Dallas Zoo

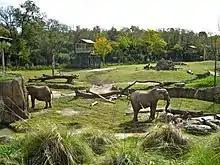
Elephants in the Giants of the Savanna habitat

Phase II of the Wilds of Africa, Giants of the Savanna, opened on May 28, 2010. This is an expansion to the current Wilds of Africa, and features six female and two male African bush elephants, a large herd of reticulated giraffes, African lions, South African cheetahs, impala, ostriches,vulturine guineafowl, warthogs, red river hogs and the newest attraction African wild dogs. Visitors have the opportunity to feed lettuce leaves and rye crackers to the herd of giraffe at the Giraffe Feeding Station. Five of the eleven acres are dedicated to the eight African bush elephants; Jenny, Gypsy, Kamba, Congo, Tendaji, Mlilo, Zola, and Okubili (Ajabu died in May 2023). The elephants' facilities are state of the art with padded floors and a community room with seven feet of dirt that allows the pachyderms to indulge their natural inclination for digging. The exhibit was the first in North America to mix elephants with giraffes, zebras, ostriches, impala, and guineafowl. On March 11, 2016, five new African elephants arrived from Eswatini's Hlane Royal National Park in order to survive a drought. Two years later, Nolwazi and her daughter Amahle were transferred to Fresno Chaffee Zoo in Fresno, California.